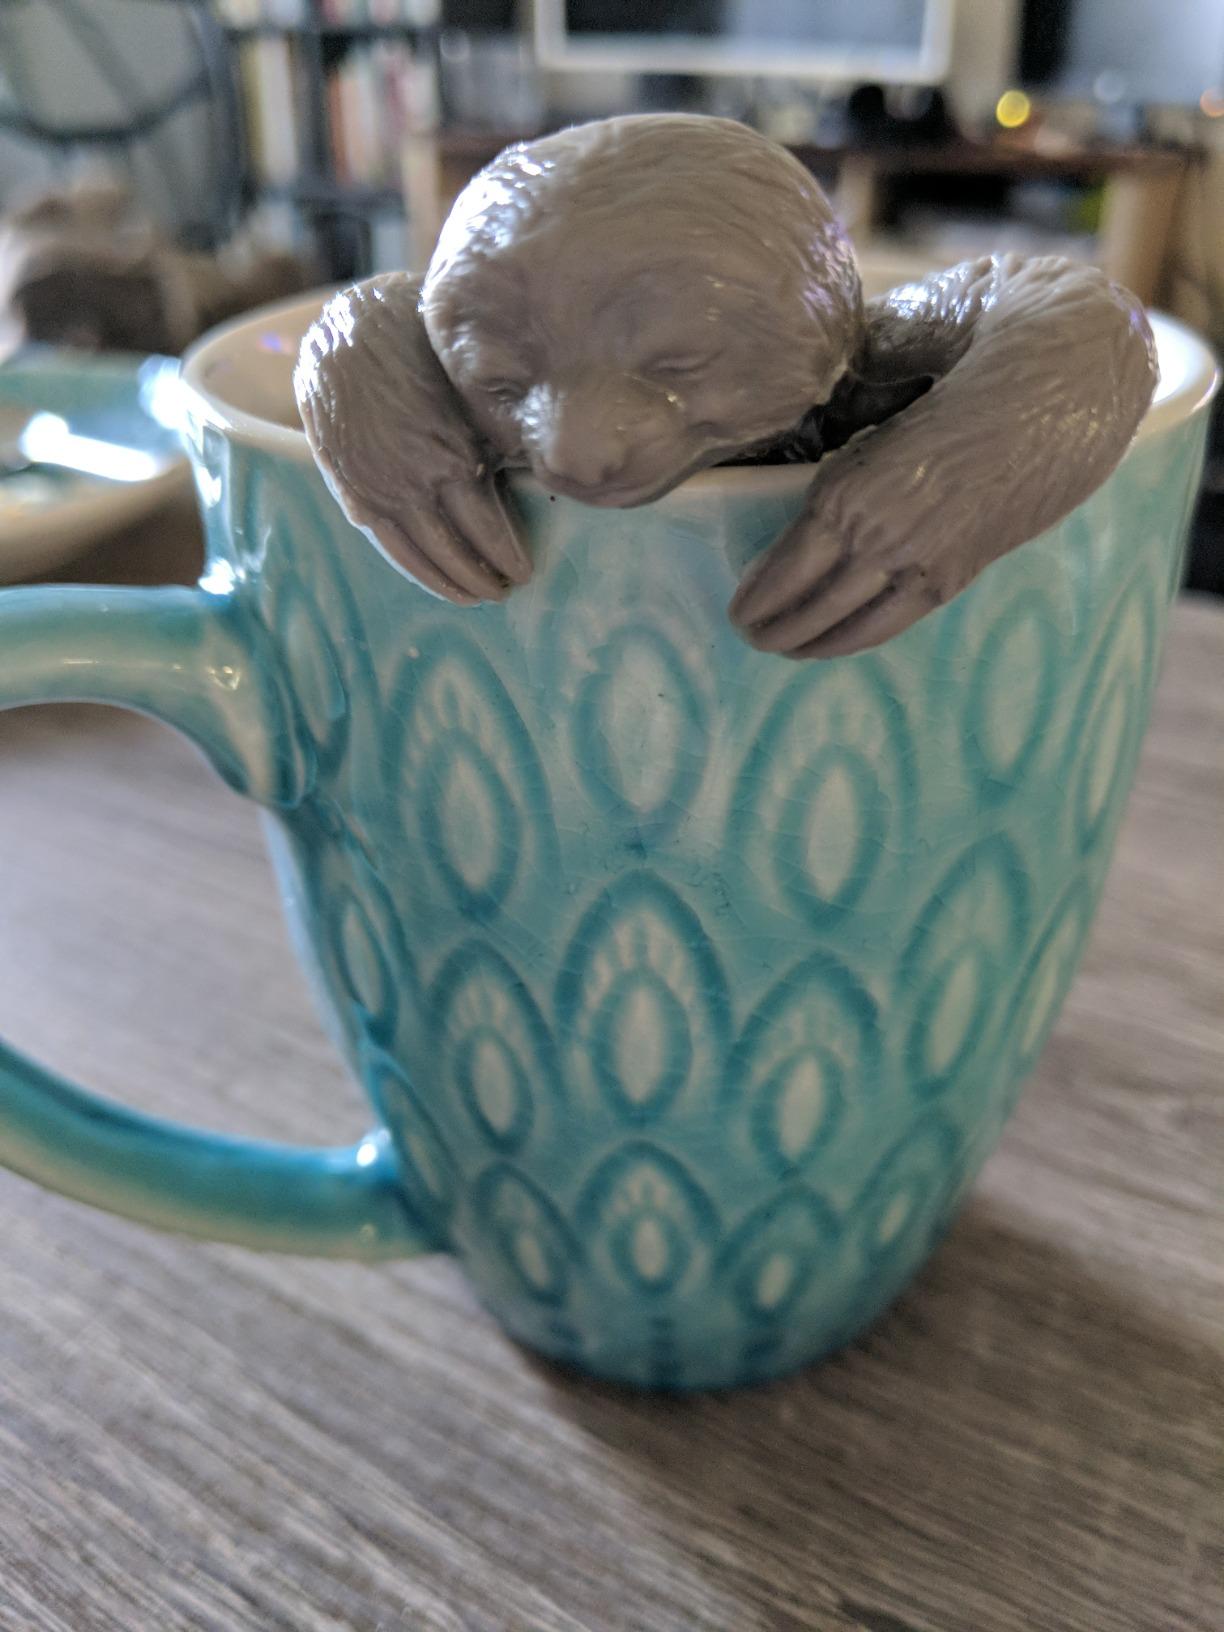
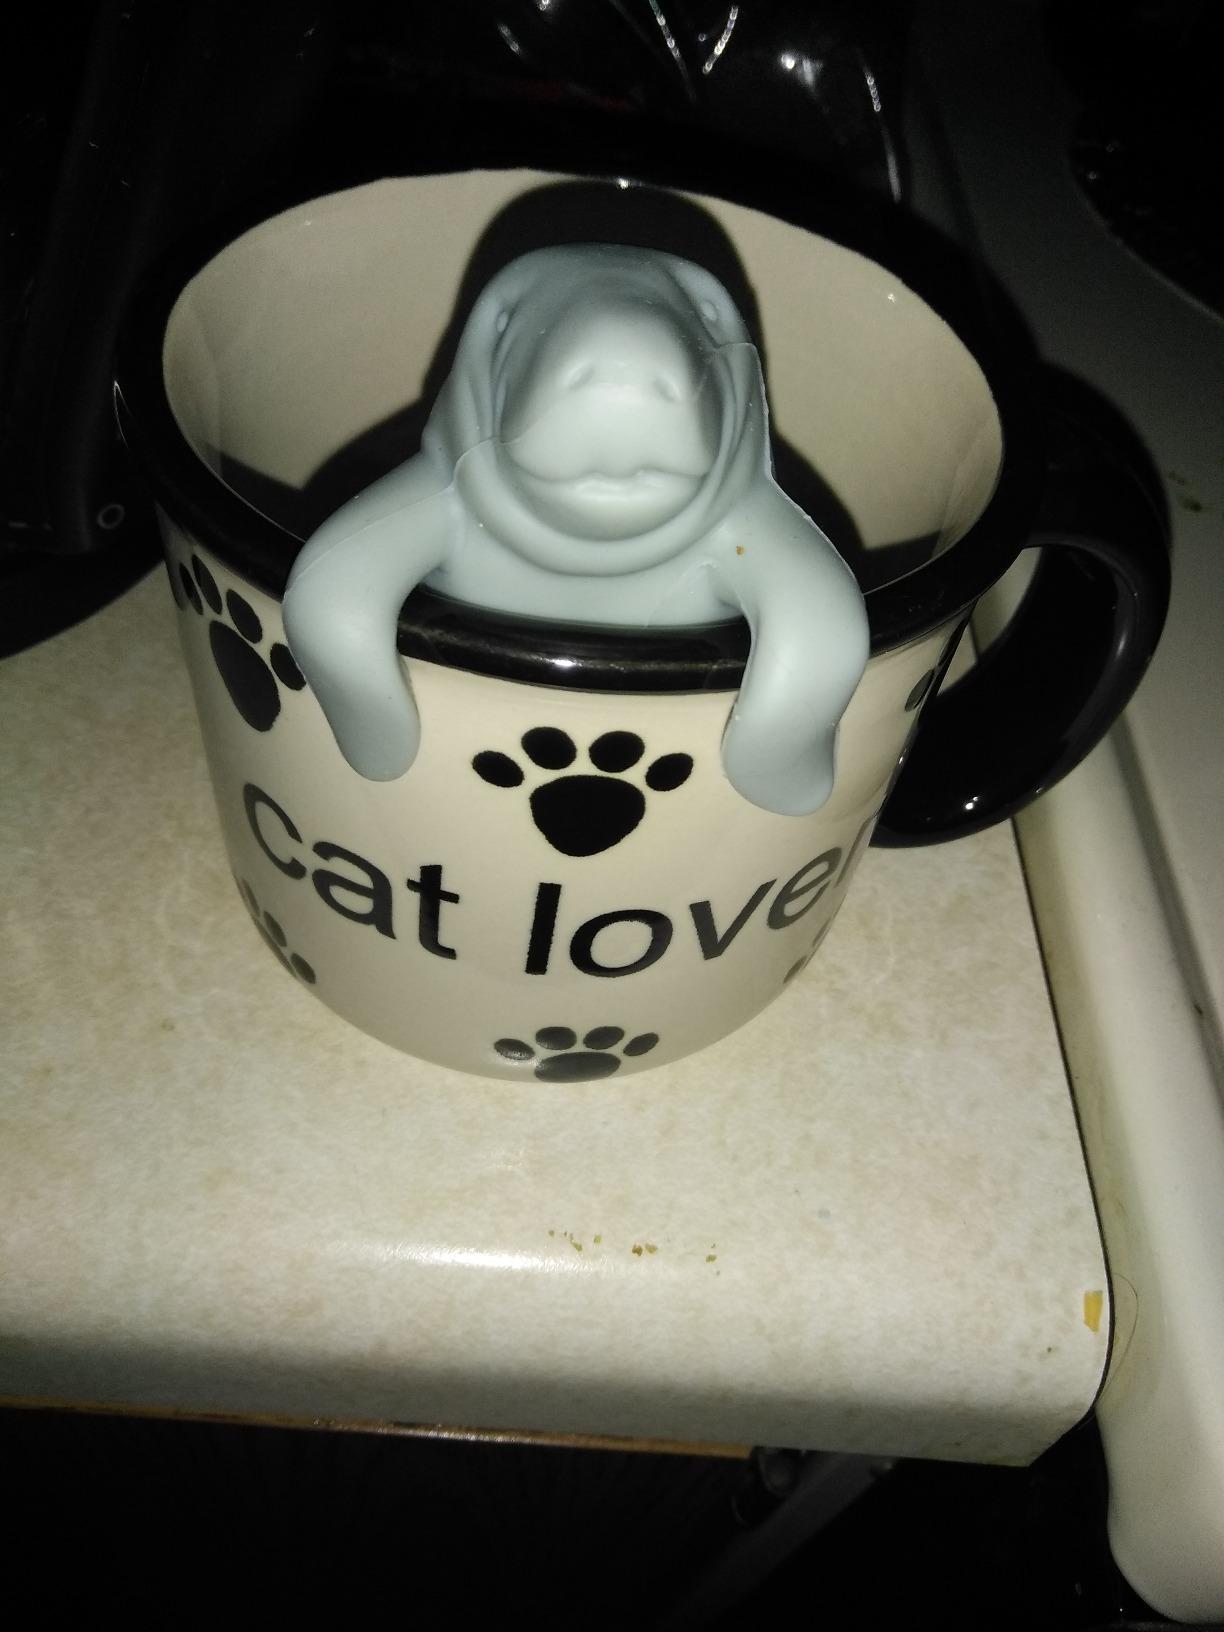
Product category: items_tea
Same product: no